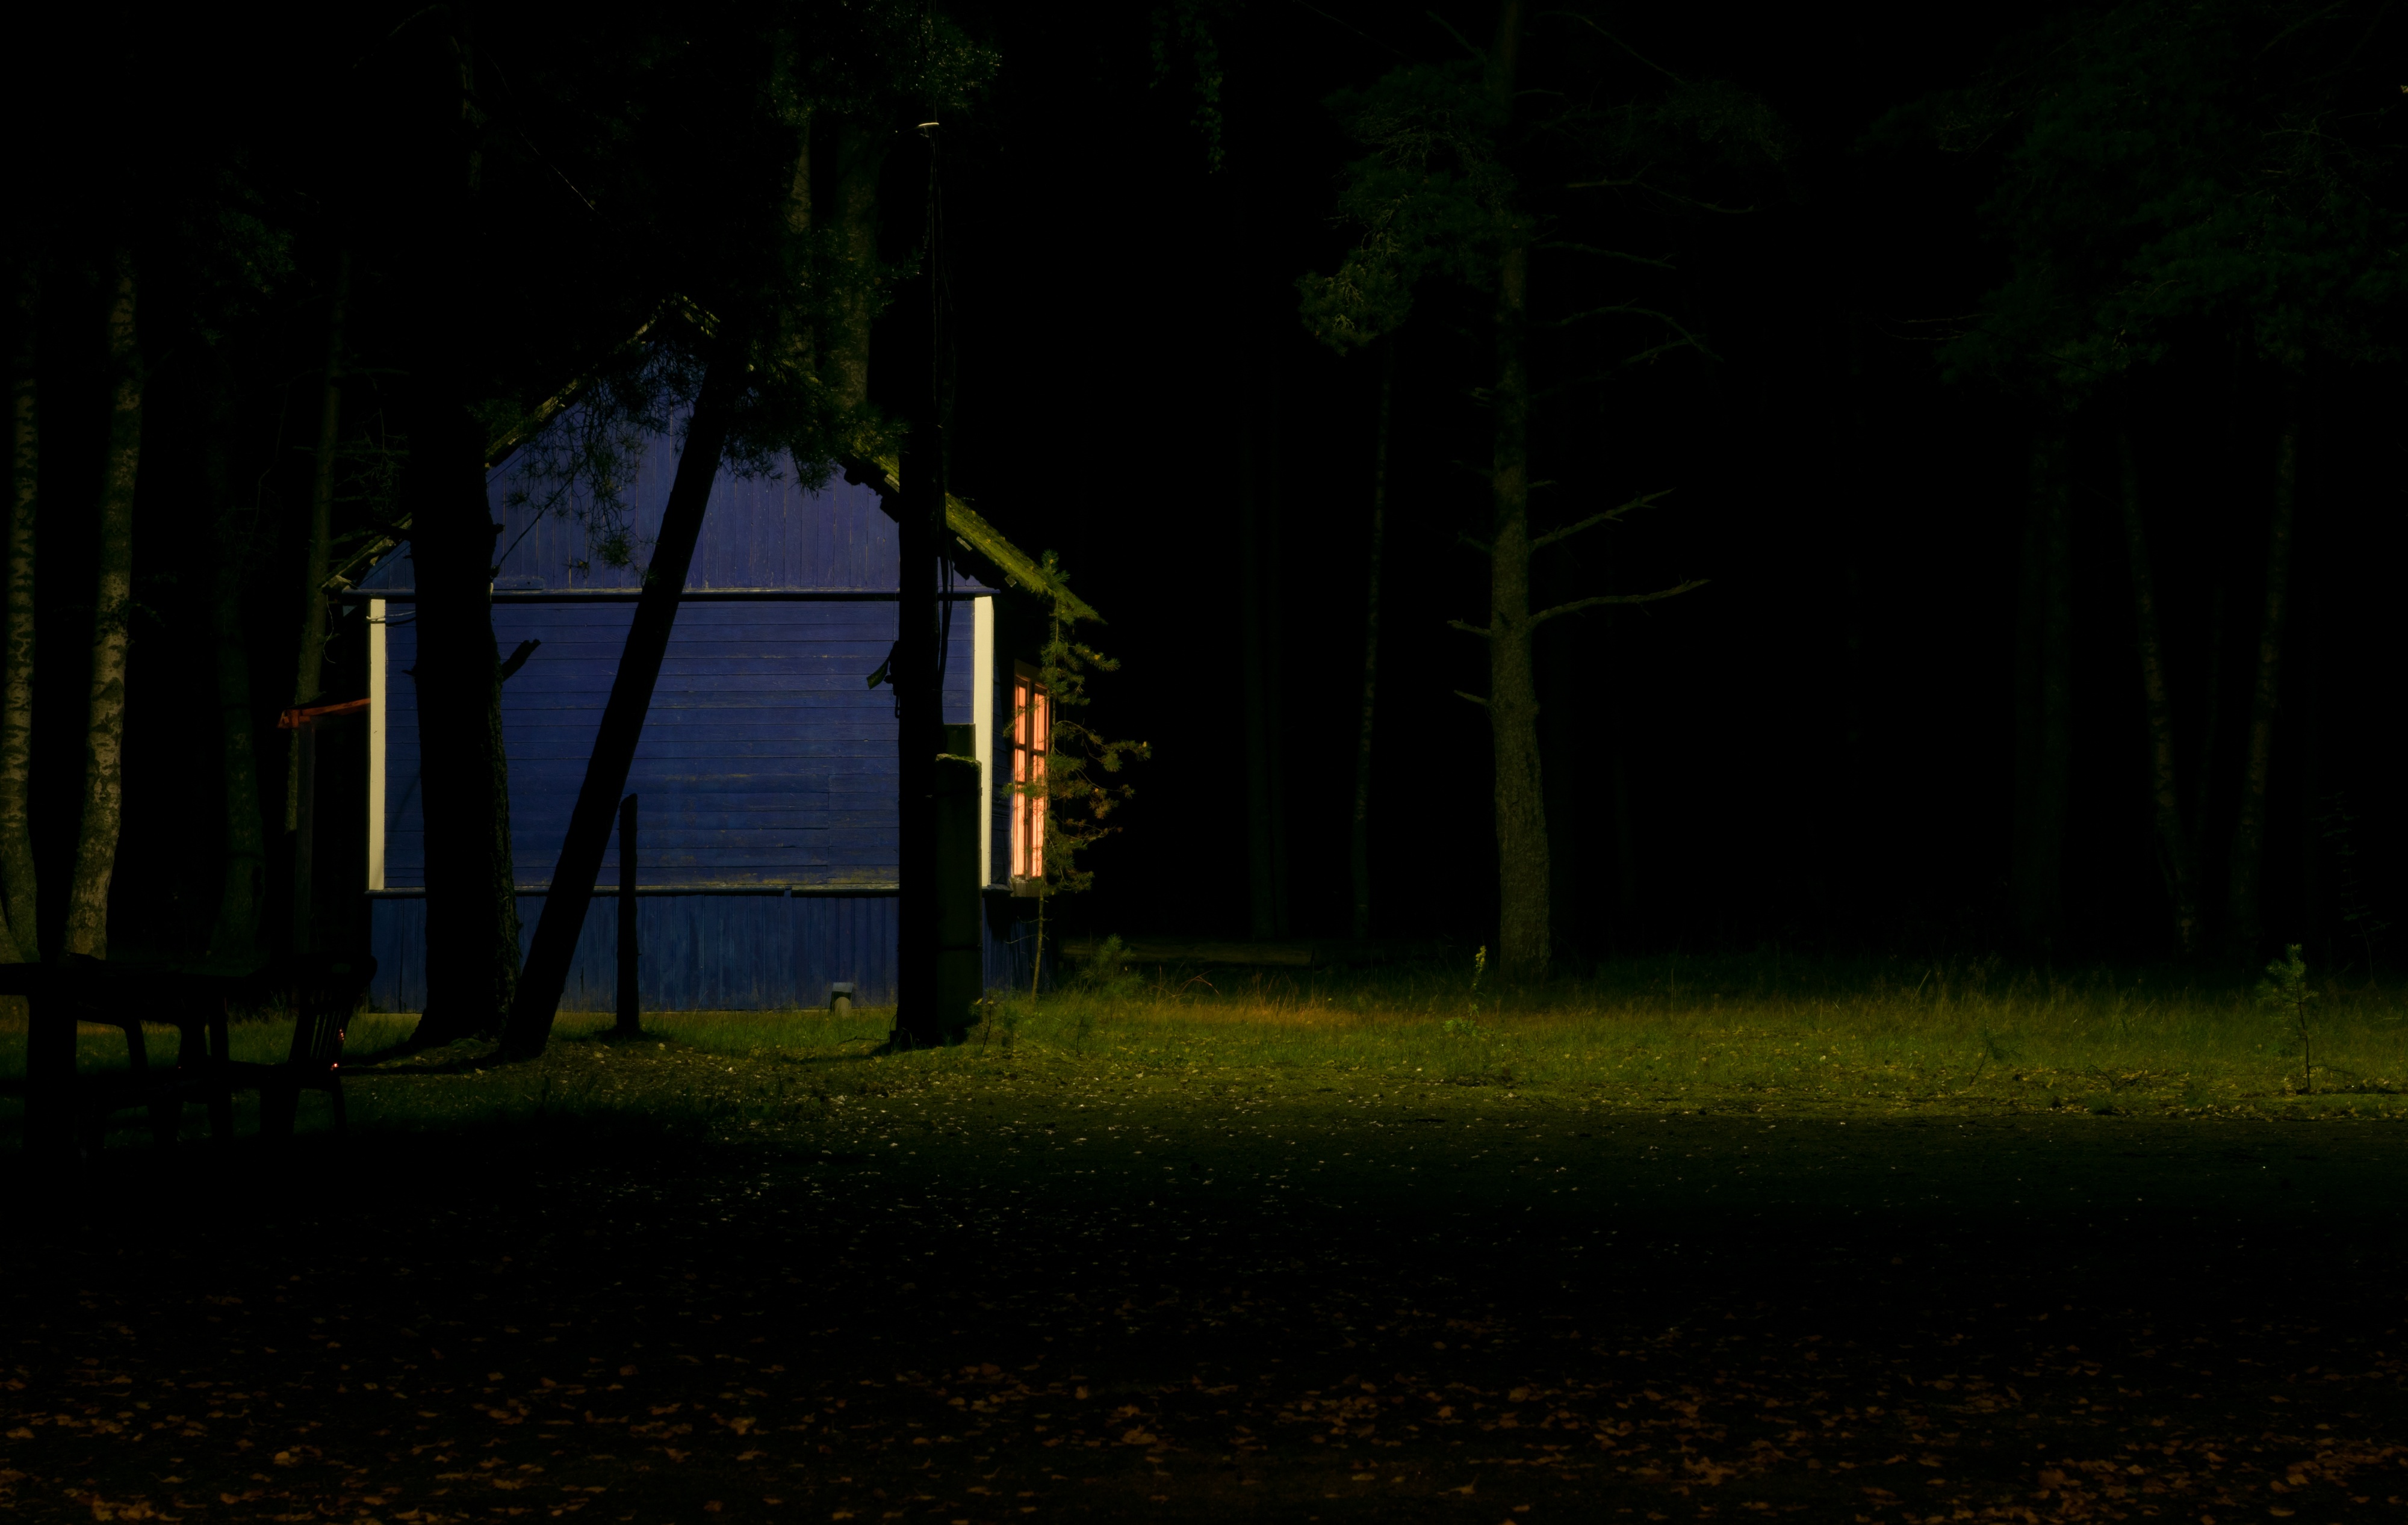
tree, forest, grass, light, night, sunlight, morning, evening, green, darkness, lighting, atmospheric phenomenon